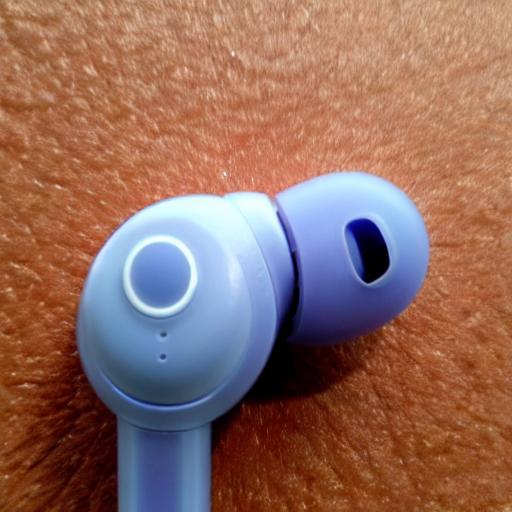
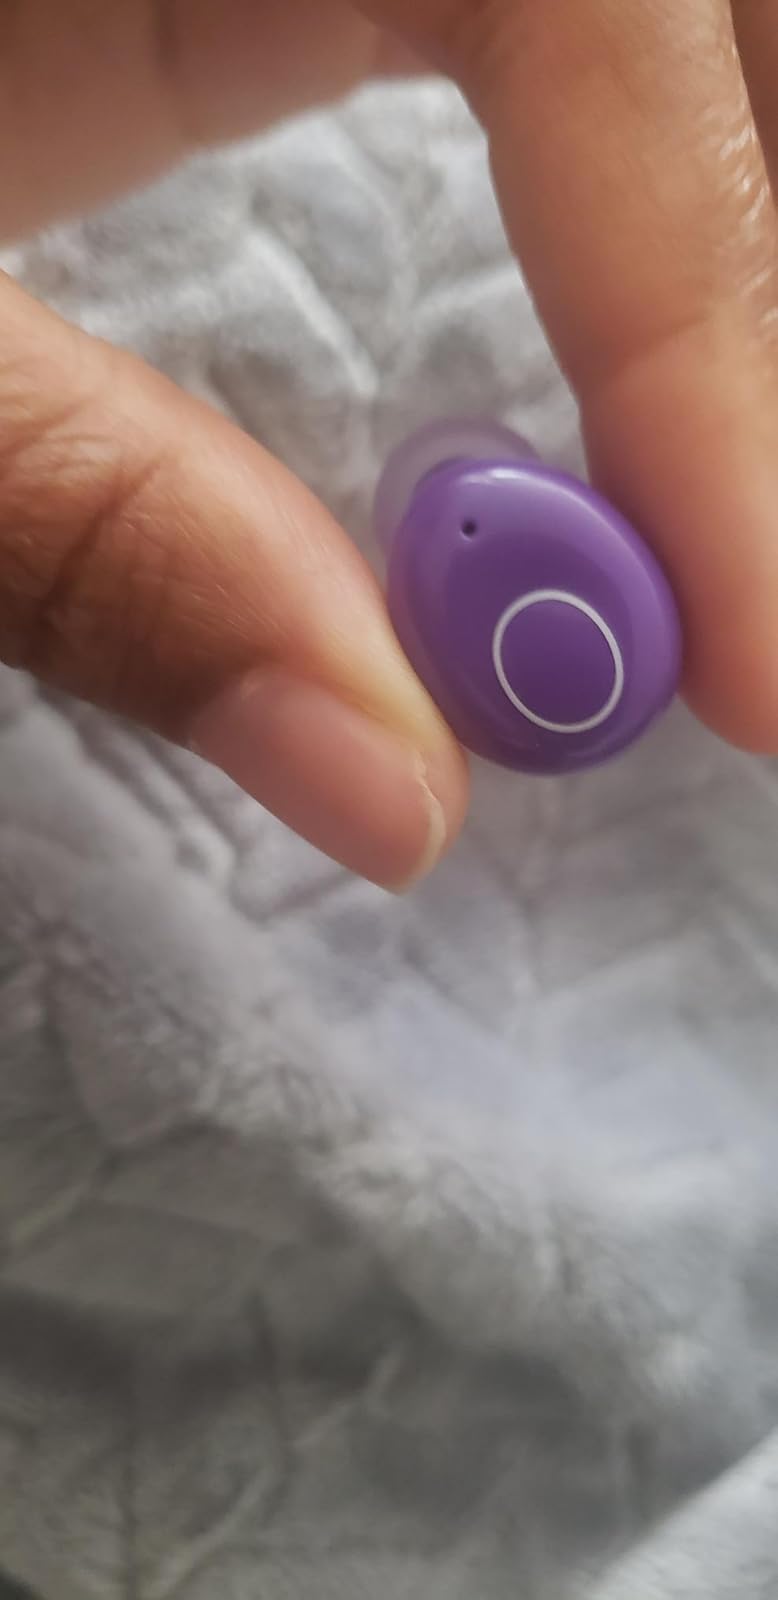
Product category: earbuds
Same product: no